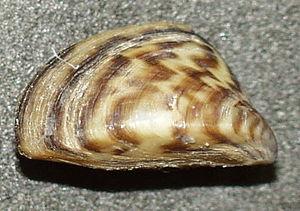
Le MUSSEL project est un projet scientifique, initié en 2003, consacré aux moules d'eau douce.